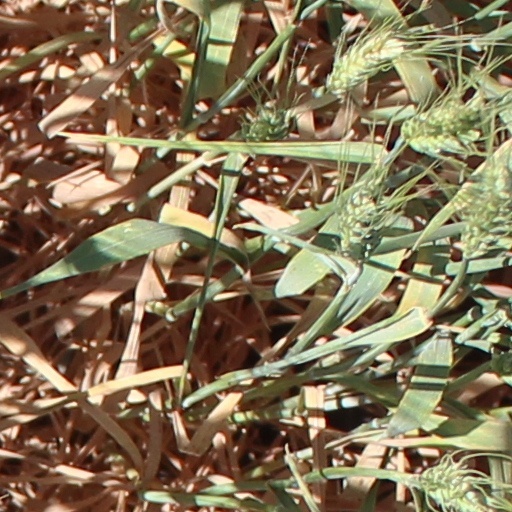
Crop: wheat